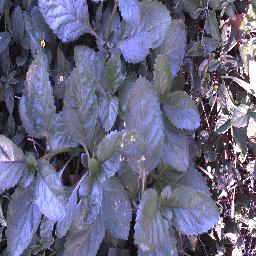
Label: snake_weed